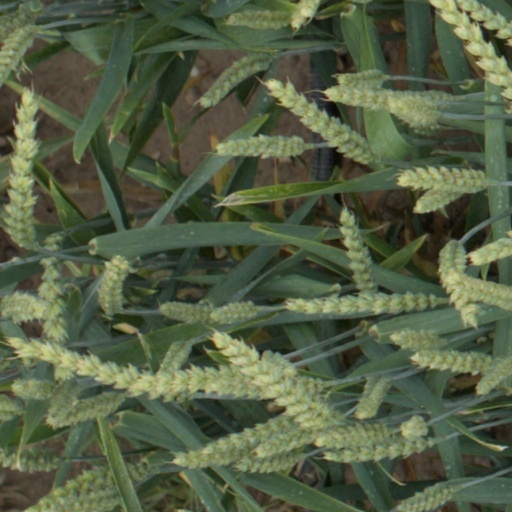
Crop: wheat